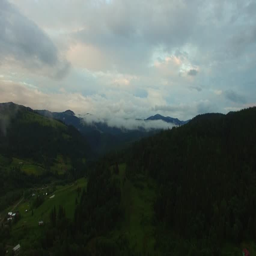
flying down near a small village in the mountains at sunset